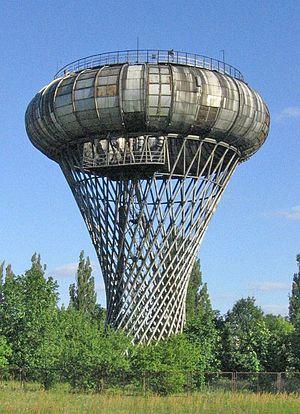
Les structures à nappe hyperboloïde sont généralement des treillis ou des ossatures épousant la forme d'un hyperboloïde à une nappe.